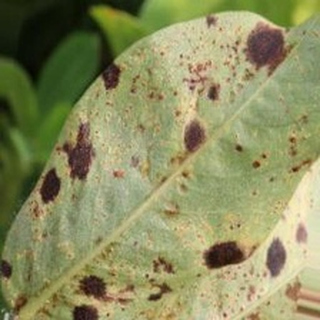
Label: groundnut_rust